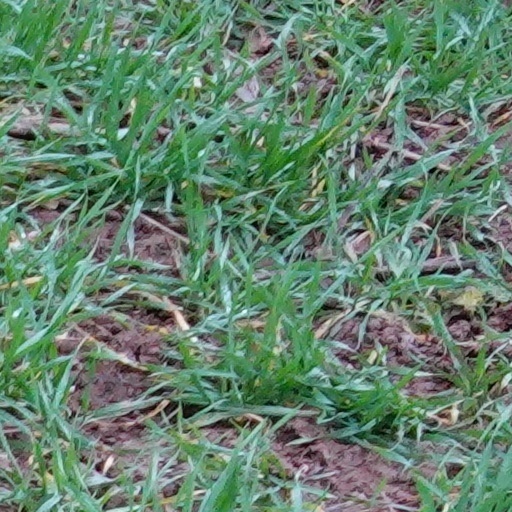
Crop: wheat